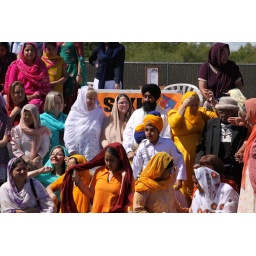
in the black turban, white outfit.